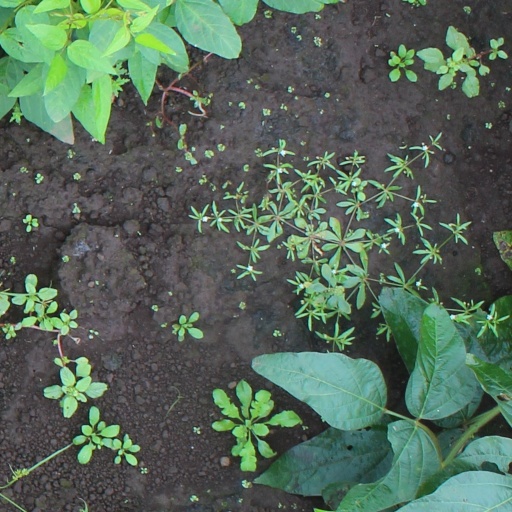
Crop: soybean